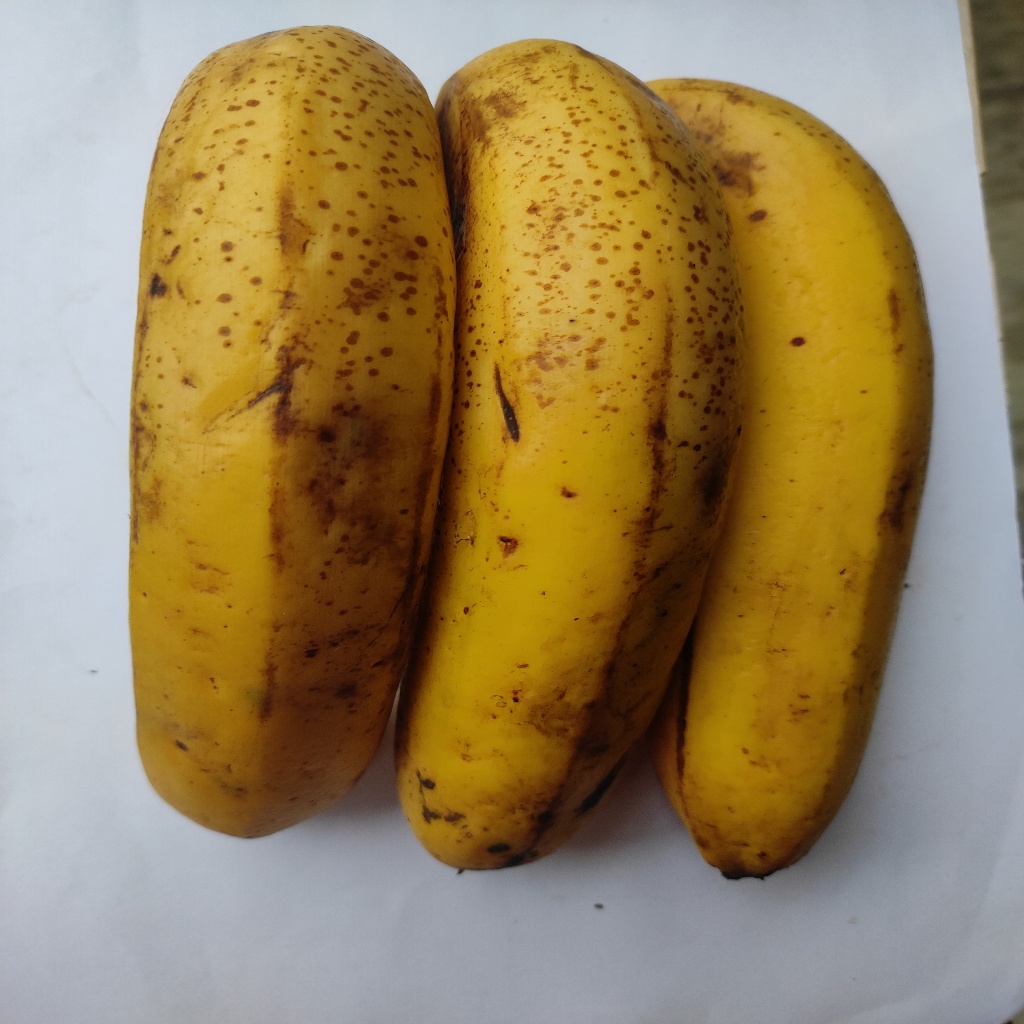
Crop: banana
Quality class: Class_A